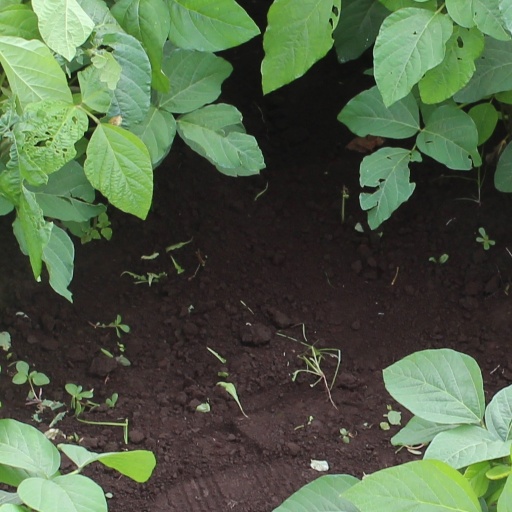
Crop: soybean